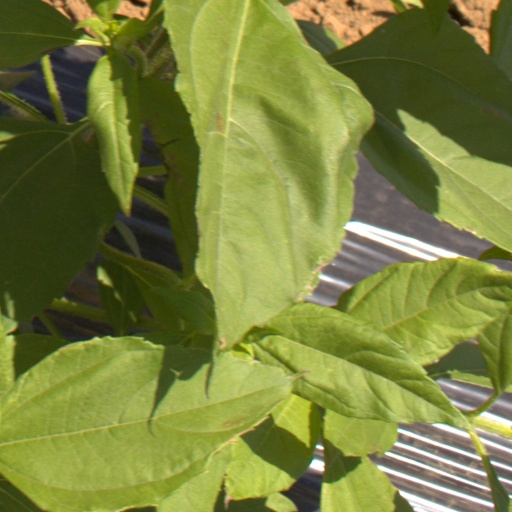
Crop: Jerusalem artichoke